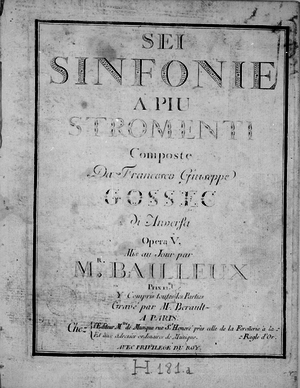
Page de titre des 6 Symphonies op. 5 de François-Joseph Gossec (édition Bailleux, 1762)
Antoine Bailleux est un violoniste et un éditeur de musique parisien, actif de 1761 à 1800 ou 1801.
François-Joseph Gossec est un compositeur, violoniste, directeur d'opéra et pédagogue français.